1st Iowa Independent Battery Light Artillery

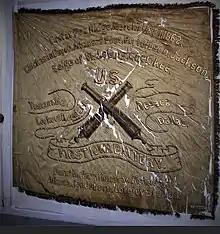
1st Iowa Light Artillery Battery flag

The 1st Iowa Light Artillery Battery was a light artillery battery from Iowa that served in the Union Army between August 17, 1861, and July 5, 1865, during the American Civil War.